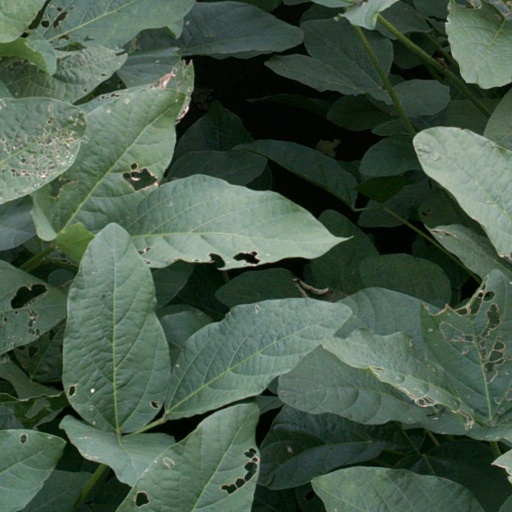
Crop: soybean